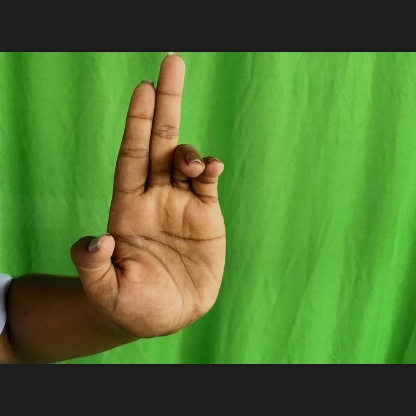
Mudra: Ardhapathaka